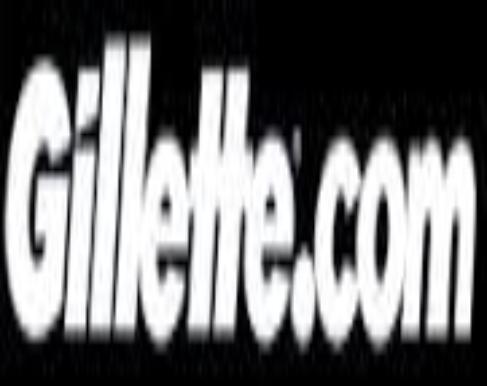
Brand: Gillette
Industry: Necessities